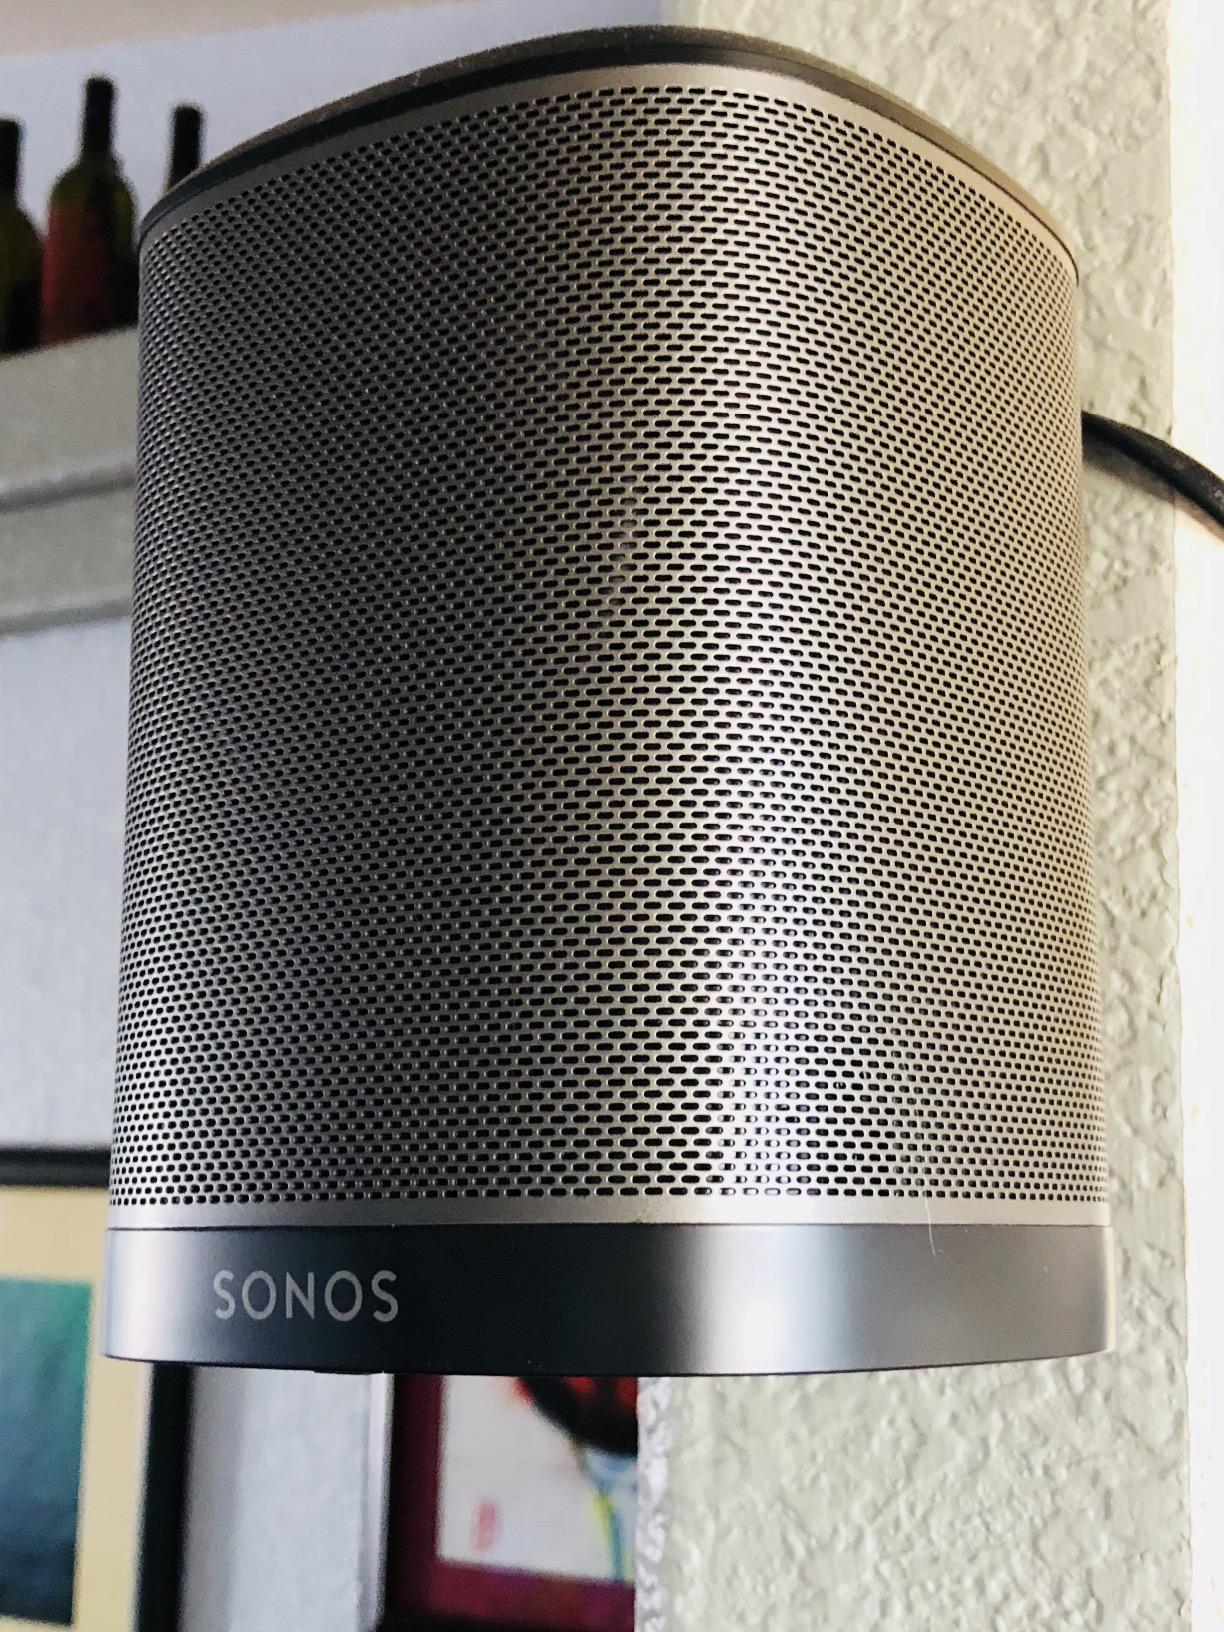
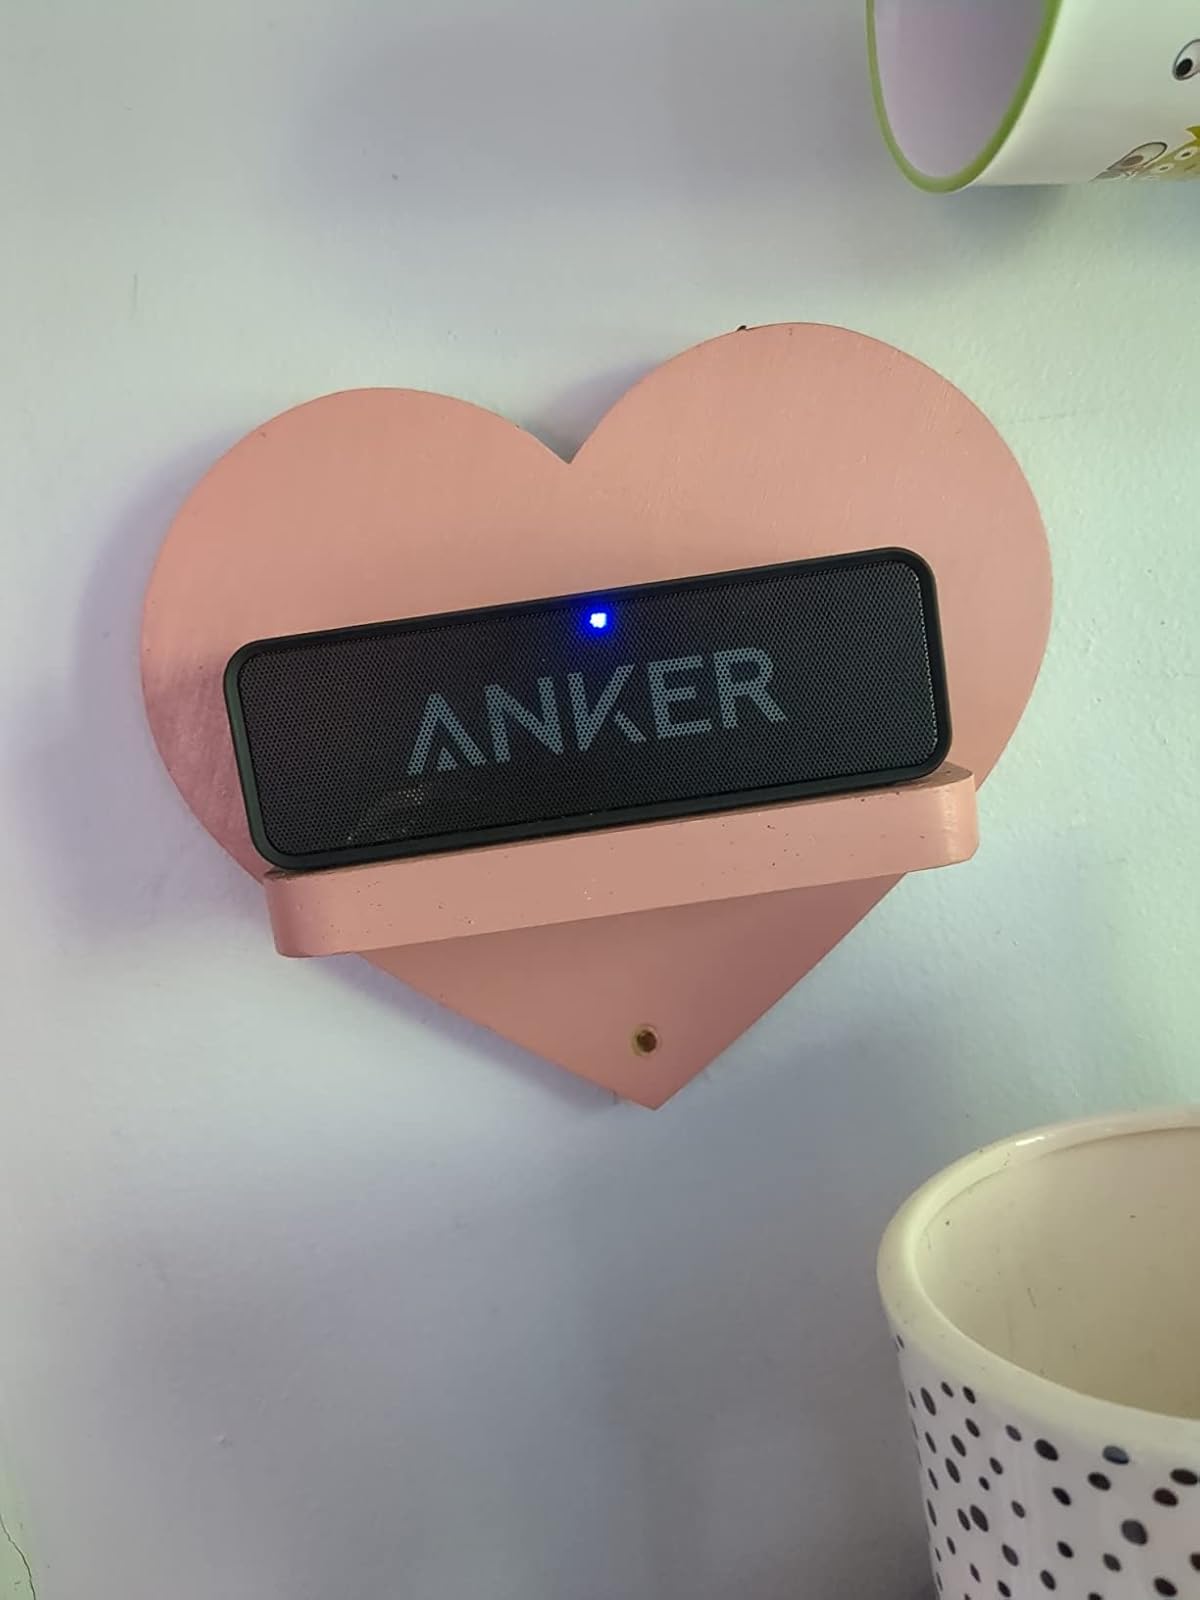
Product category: speaker
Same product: no